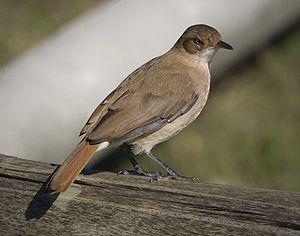
Un animal national est un animal choisi par une communauté comme son emblème en raison de sa représentativité, soit parce qu'il est caractéristique du territoire considéré, soit encore pour la Nouvelle Zélande le kiwi. Certains pays ont plusieurs animaux nationaux.